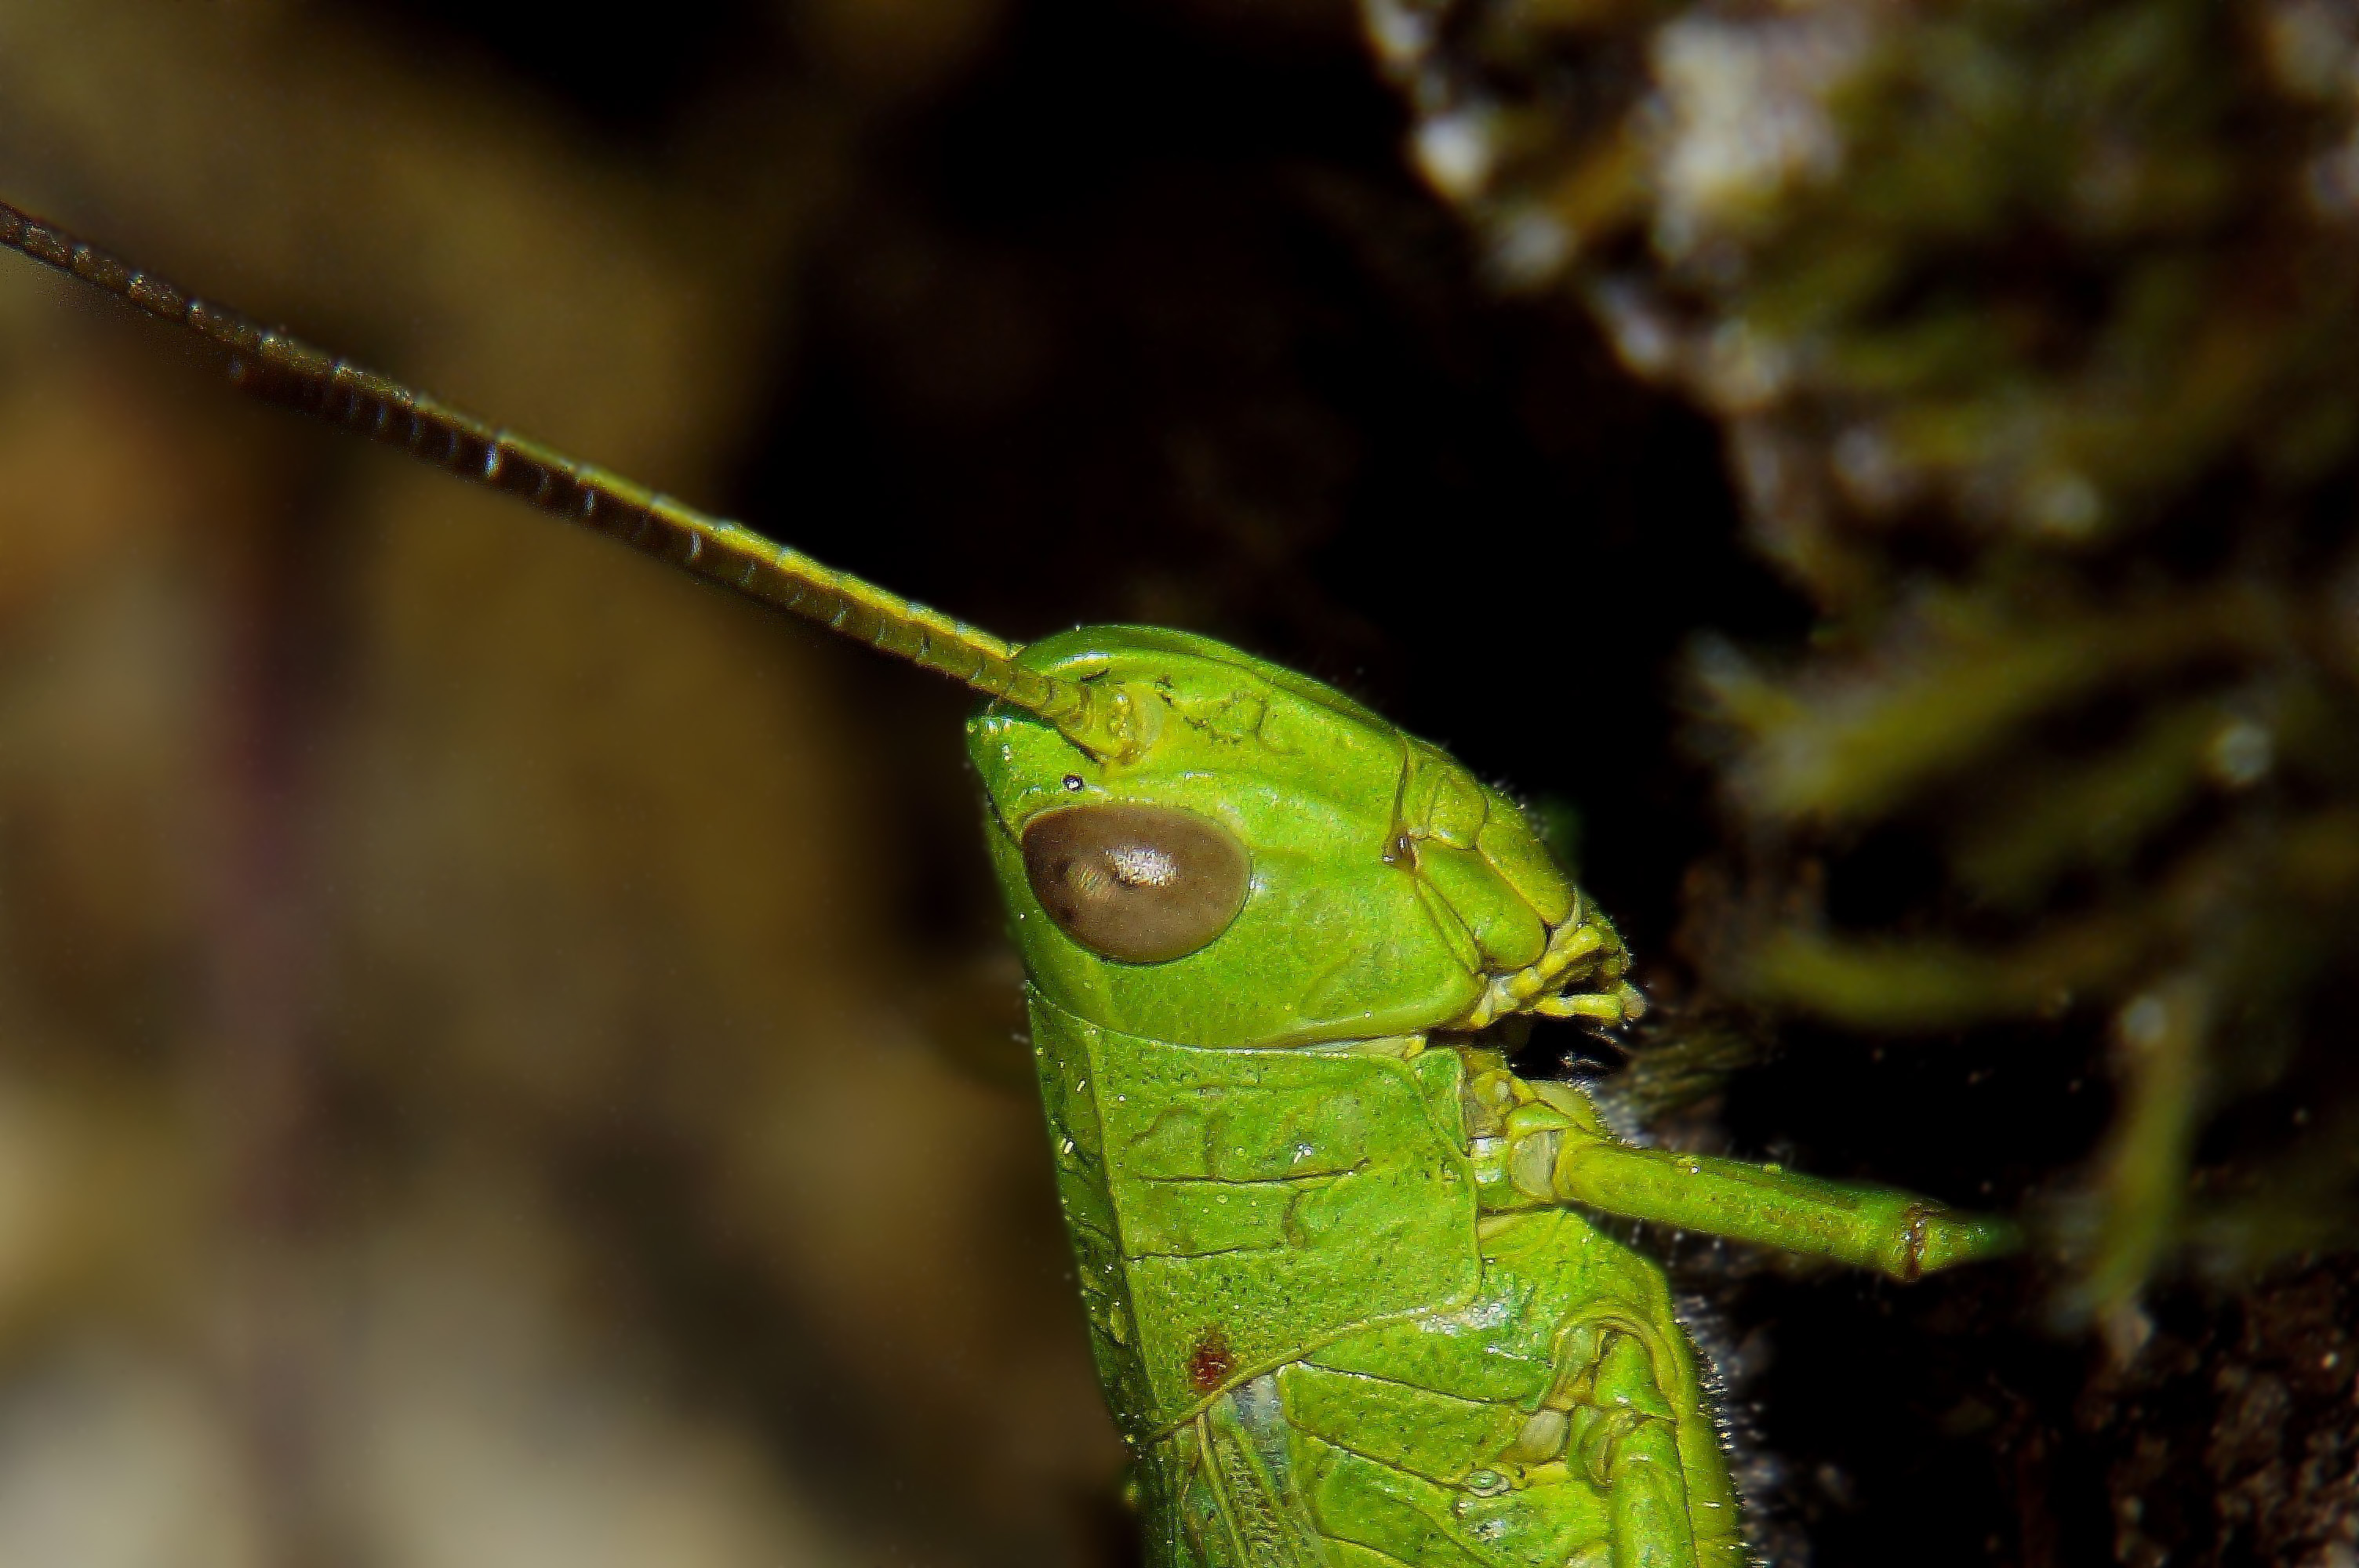
nature, photography, leaf, photo, wildlife, green, insect, macro, fauna, invertebrate, close up, animals, naturaleza, a77, grasshopper, g, ggl1, gaby1, xovesphoto, animales, varios, some, gphoto, xelodegalicia, sonya77v, sonyslta77v, smctakumar135mm135, macro photography, gabrielcoru a, plant stem, true bugs, cricket like insect